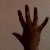
The image shows a hand gesture representing the number 5 in Indian Sign Language.